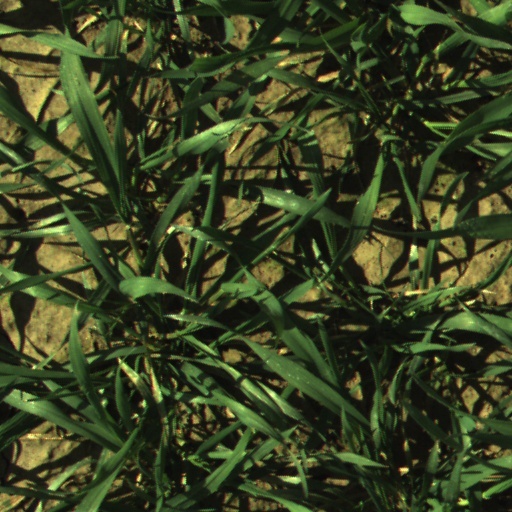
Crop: wheat